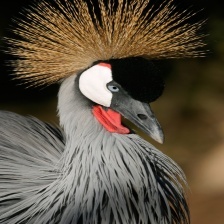
Species: AFRICAN CROWNED CRANE
Scientific name: BALEARICA REGULORUM
ImageNet parent category: crane